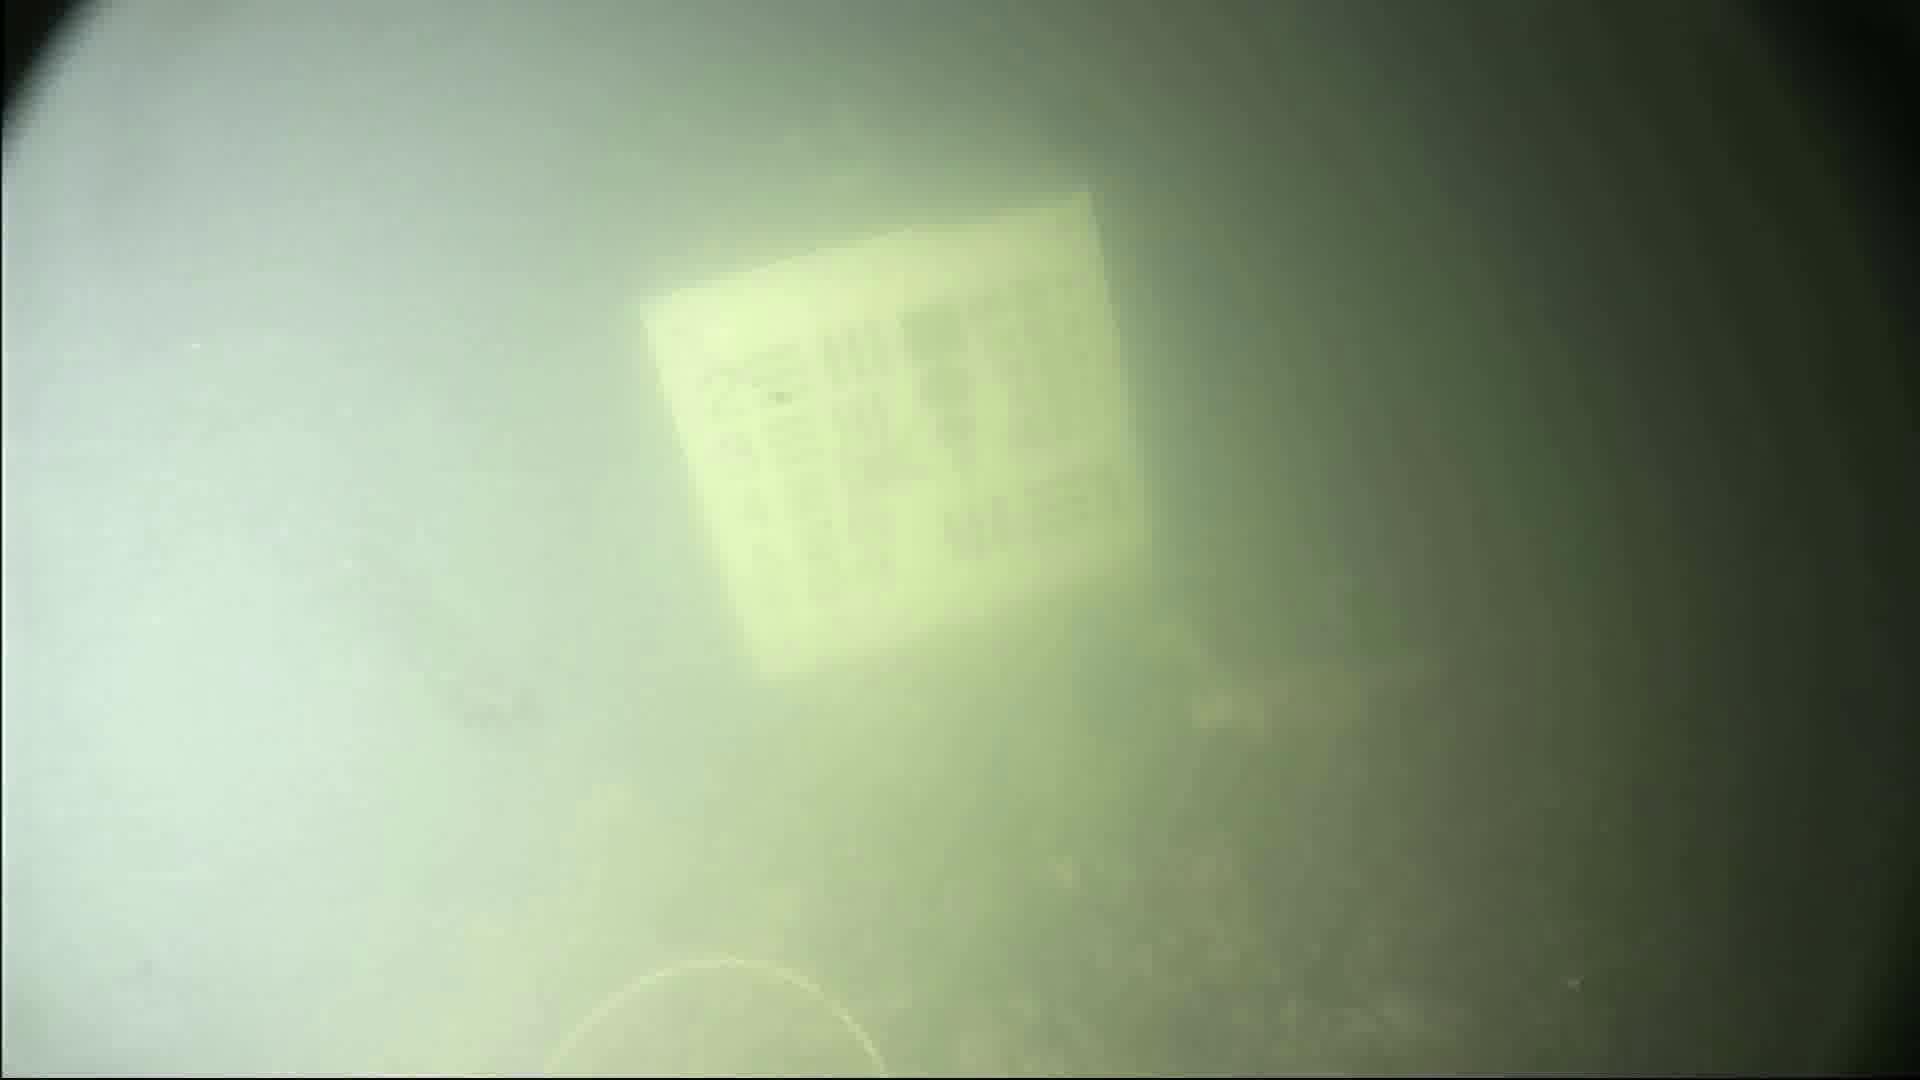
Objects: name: crab